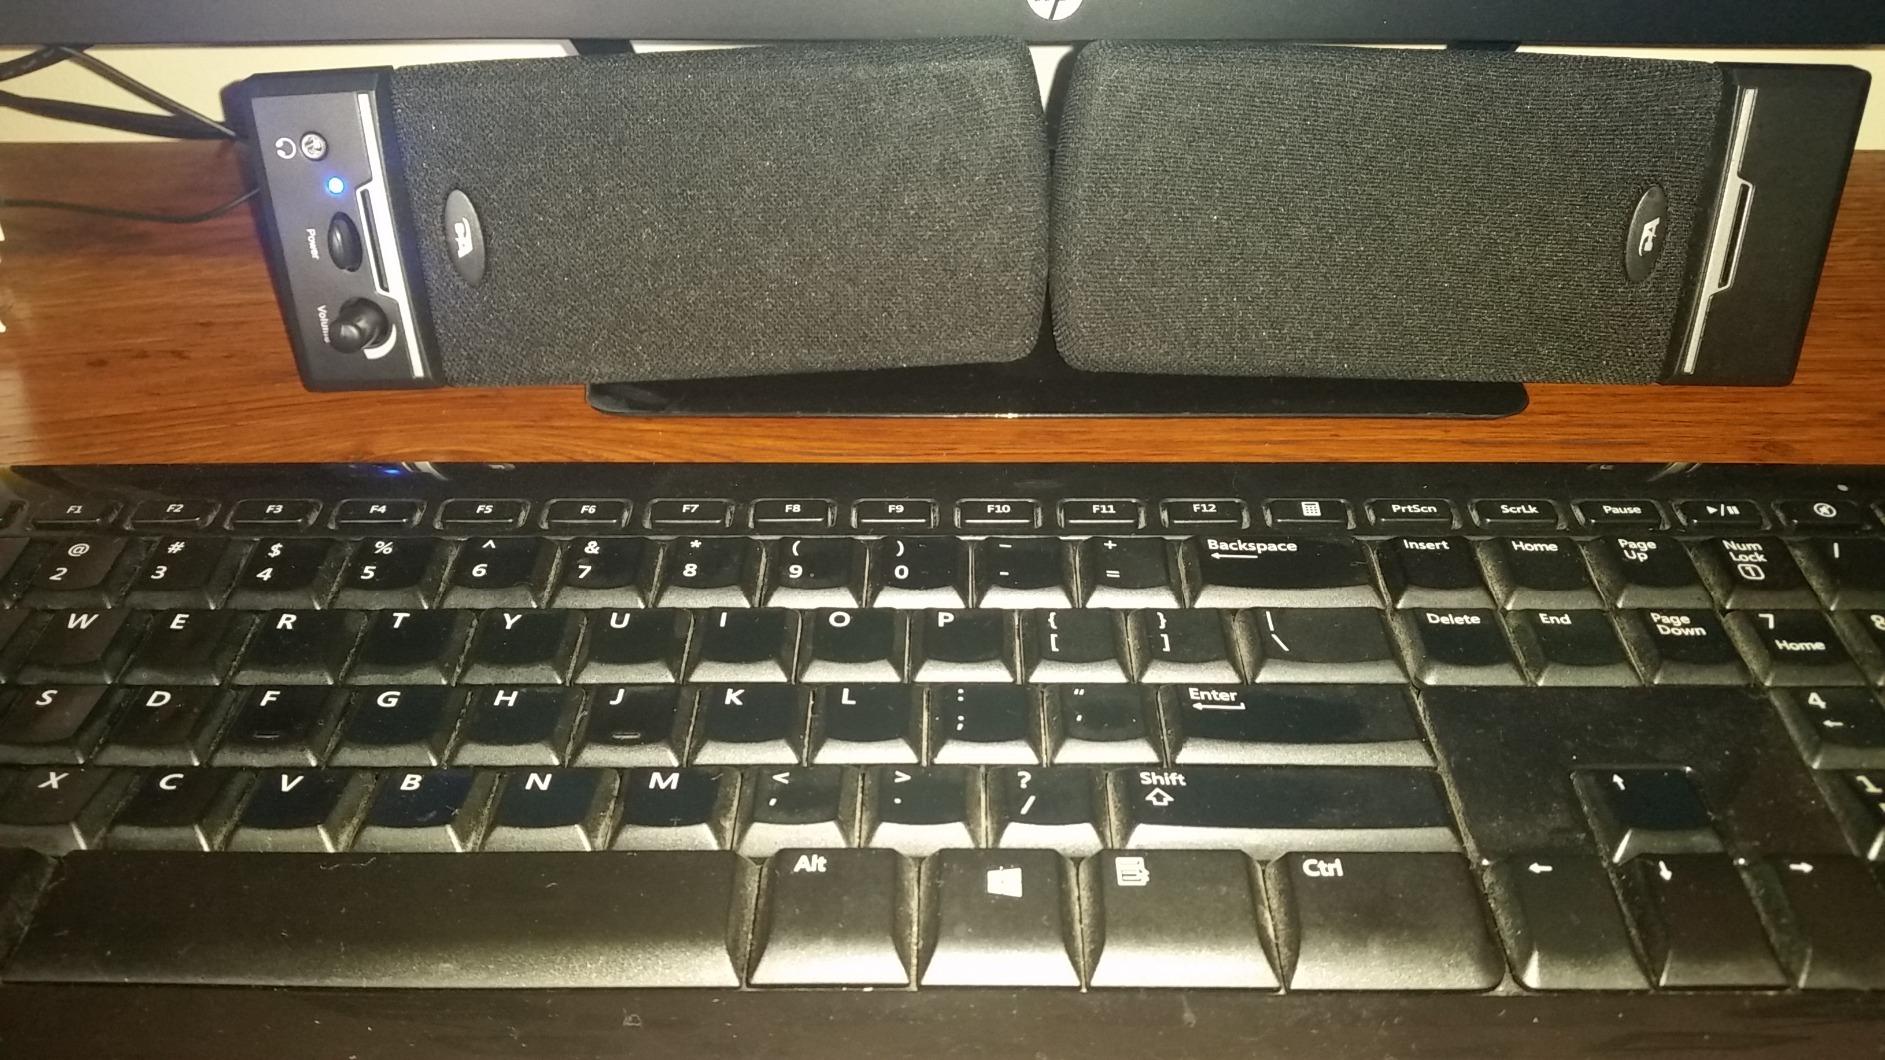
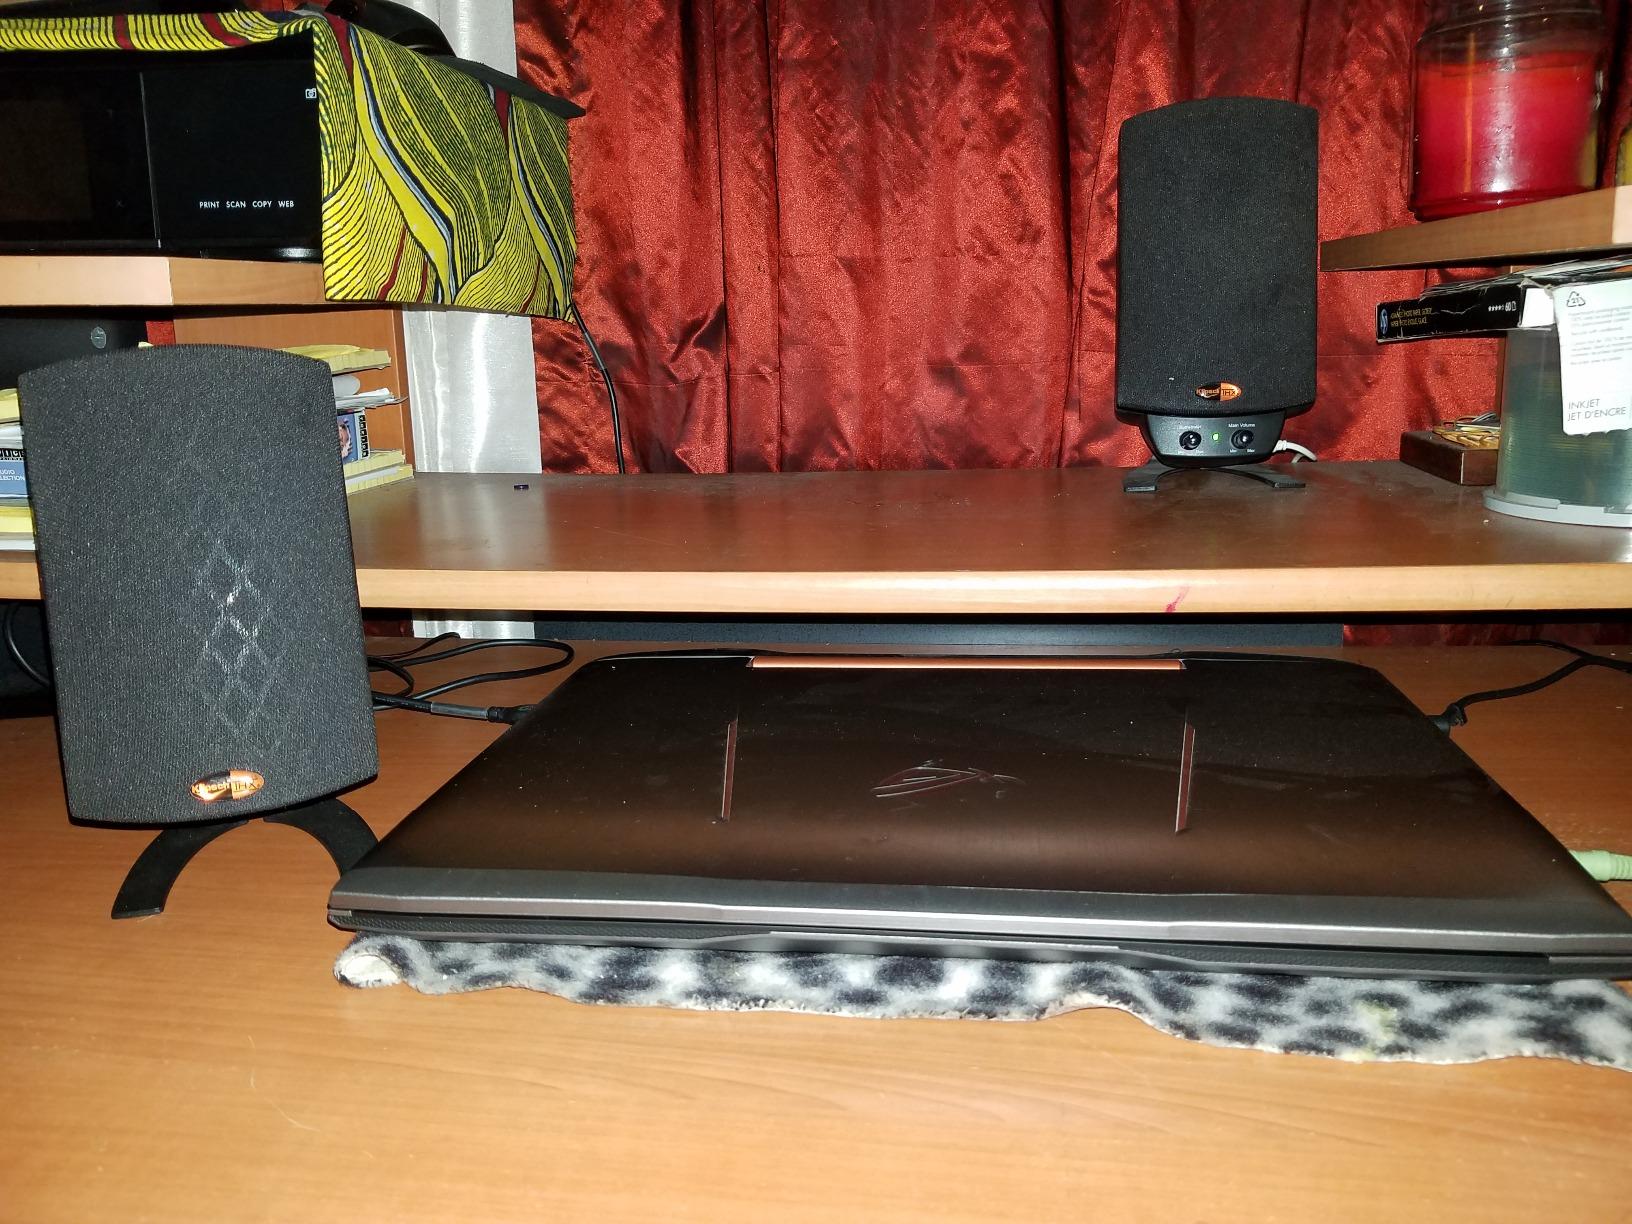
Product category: speaker
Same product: no